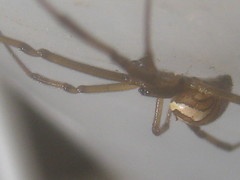
Species: Lactrodectus_hesperus